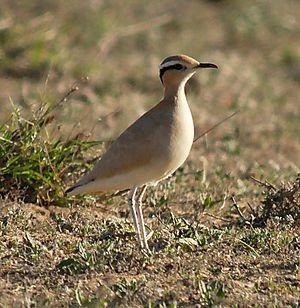
Courvite isabelle"
Les cursoriinés forment, avec les glaréolinés, l'une des deux sous-familles de glaréolidés. Ils regroupent huit ou neuf espèces de courvites.
Le genre Cursorius regroupe cinq espèces de limicoles appartenant à la famille des Glareolidae.
Le Courvite isabelle est une espèce d'oiseaux limicoles de la famille des Glareolidae.